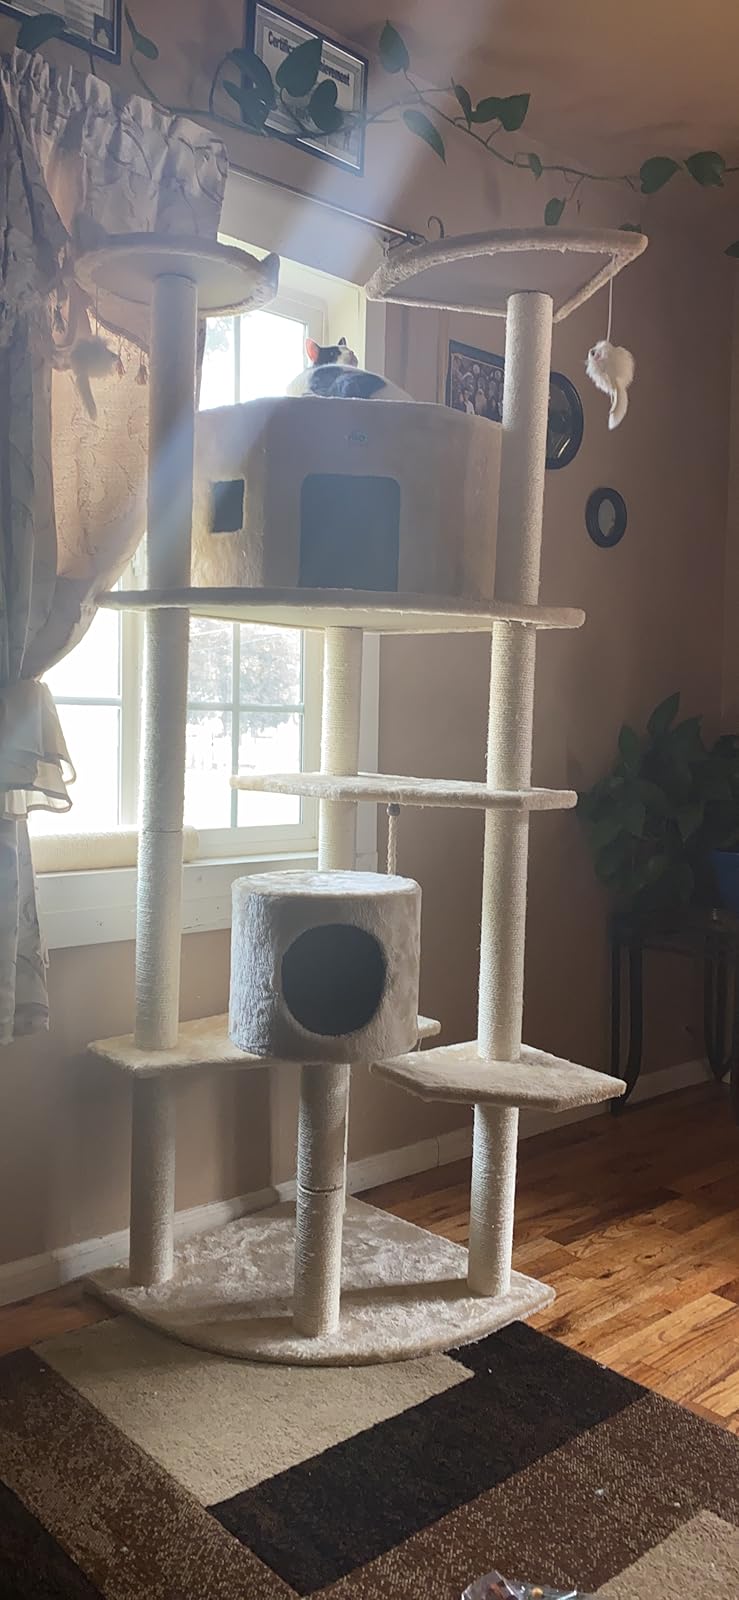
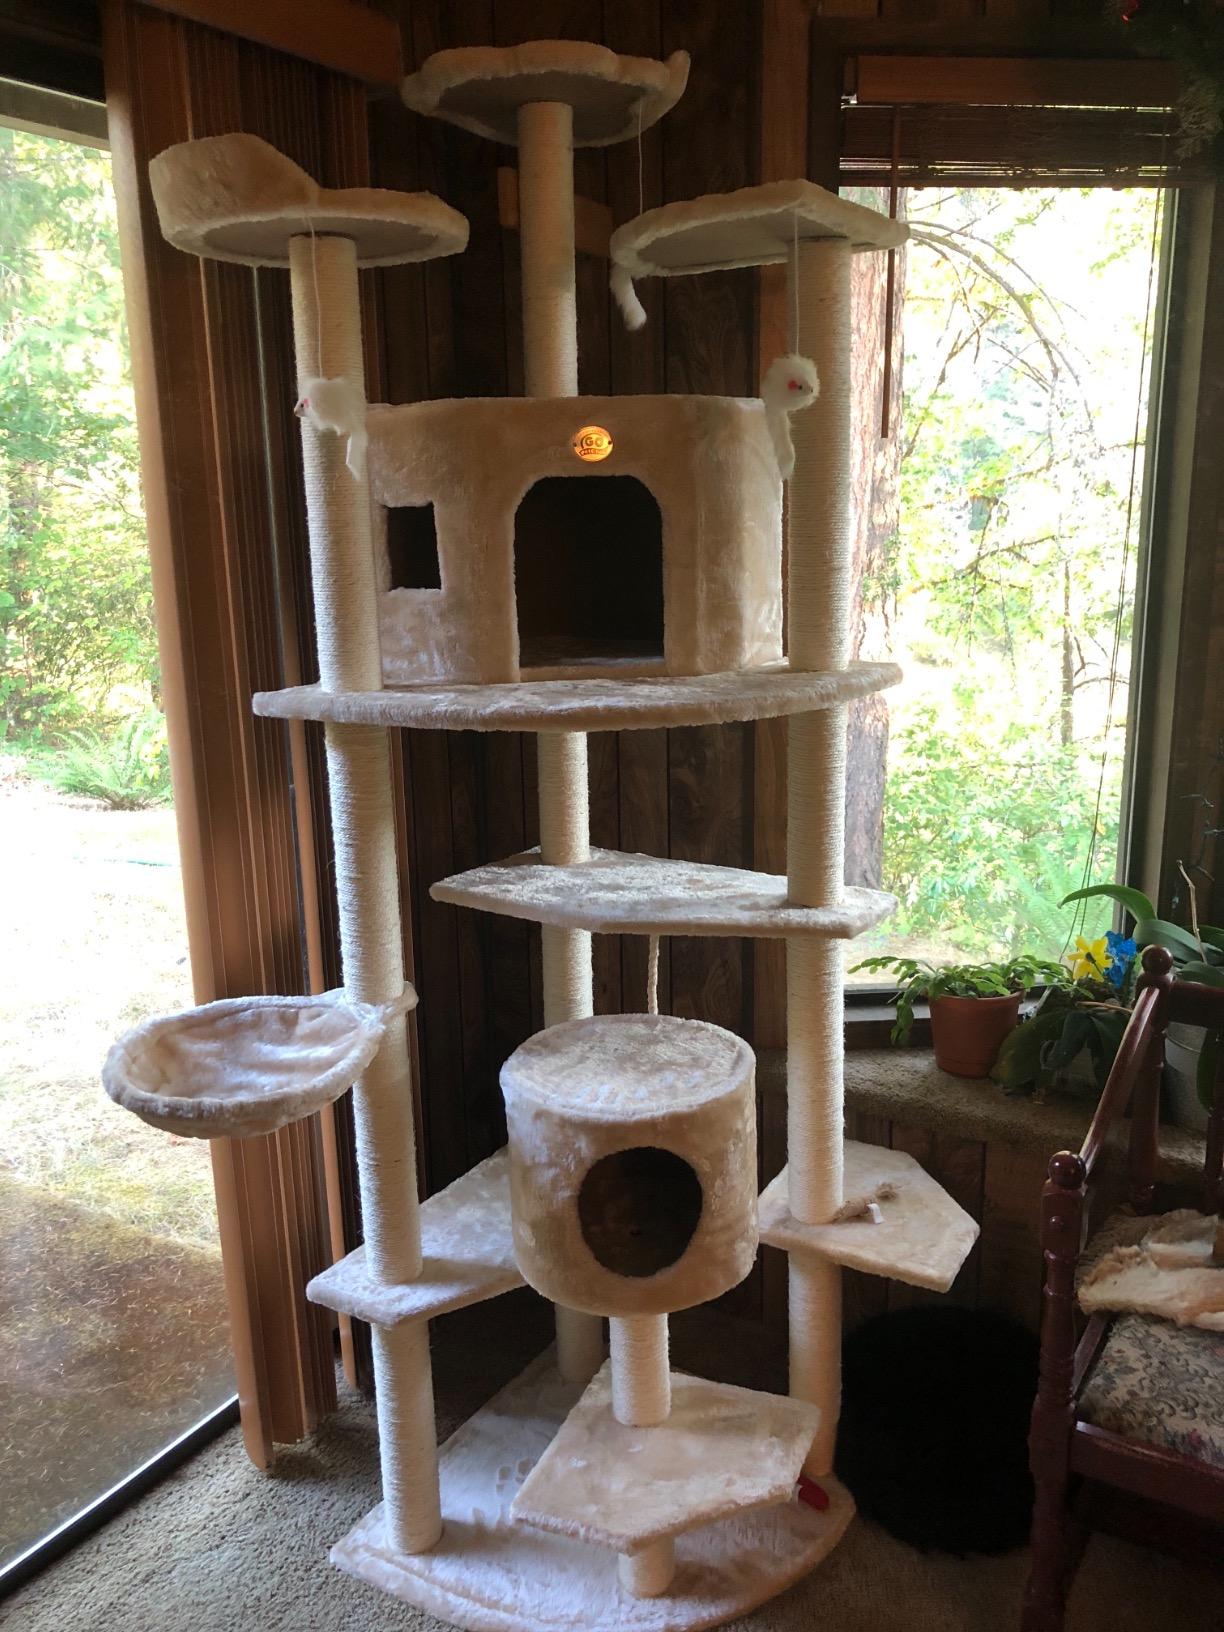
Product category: items_cat tree
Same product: yes